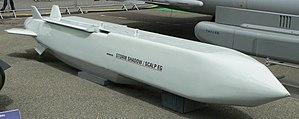
Le SCALP-EG, anciennement « Arme de précision tirée à grande distance », est un missile de croisière développé fin 1994 par Matra et British Aerospace puis fabriqué par MBDA. La version britannique est baptisée Storm Shadow. Cette arme est conçue pour frapper l'ennemi dans son territoire profond jusqu'à près de 400 km selon le président de la République François Hollande et même 560 km selon la Royal Air Force, quelle que soit la défense aérienne, grâce à sa furtivité qui le rend presque indétectable, y compris par les avions radars AWACS.